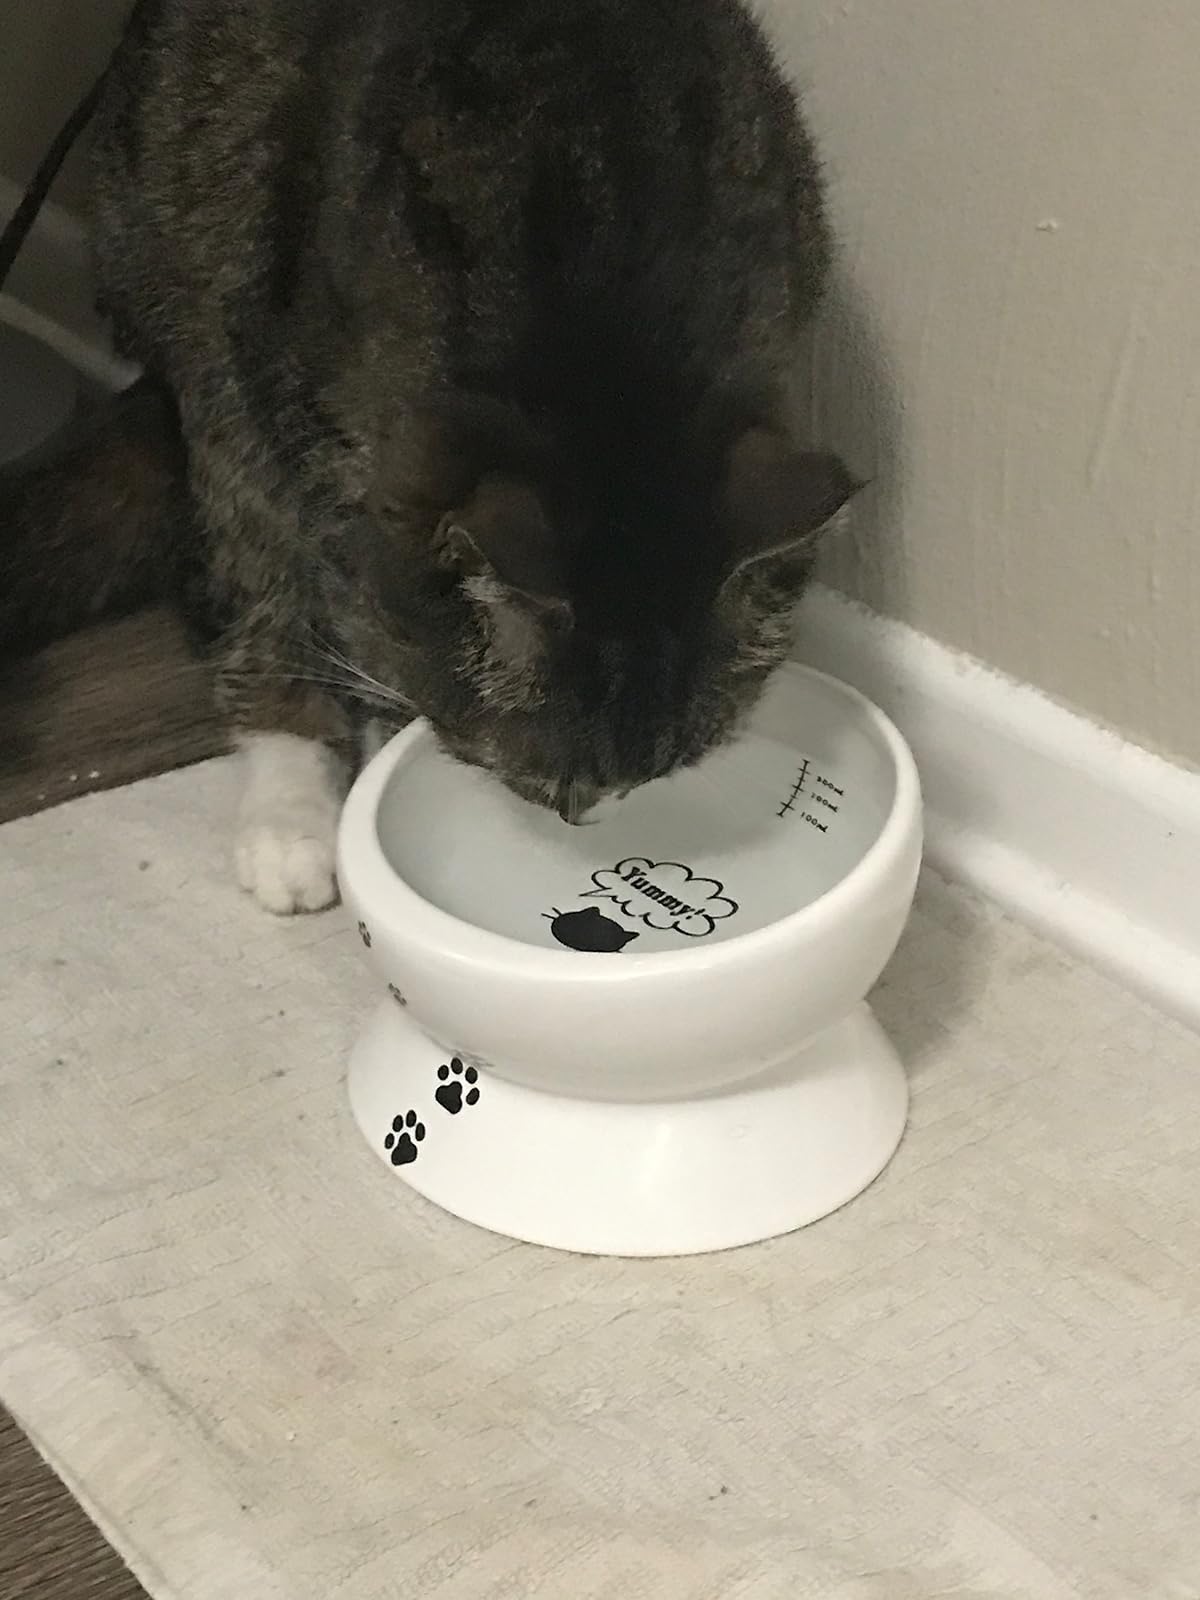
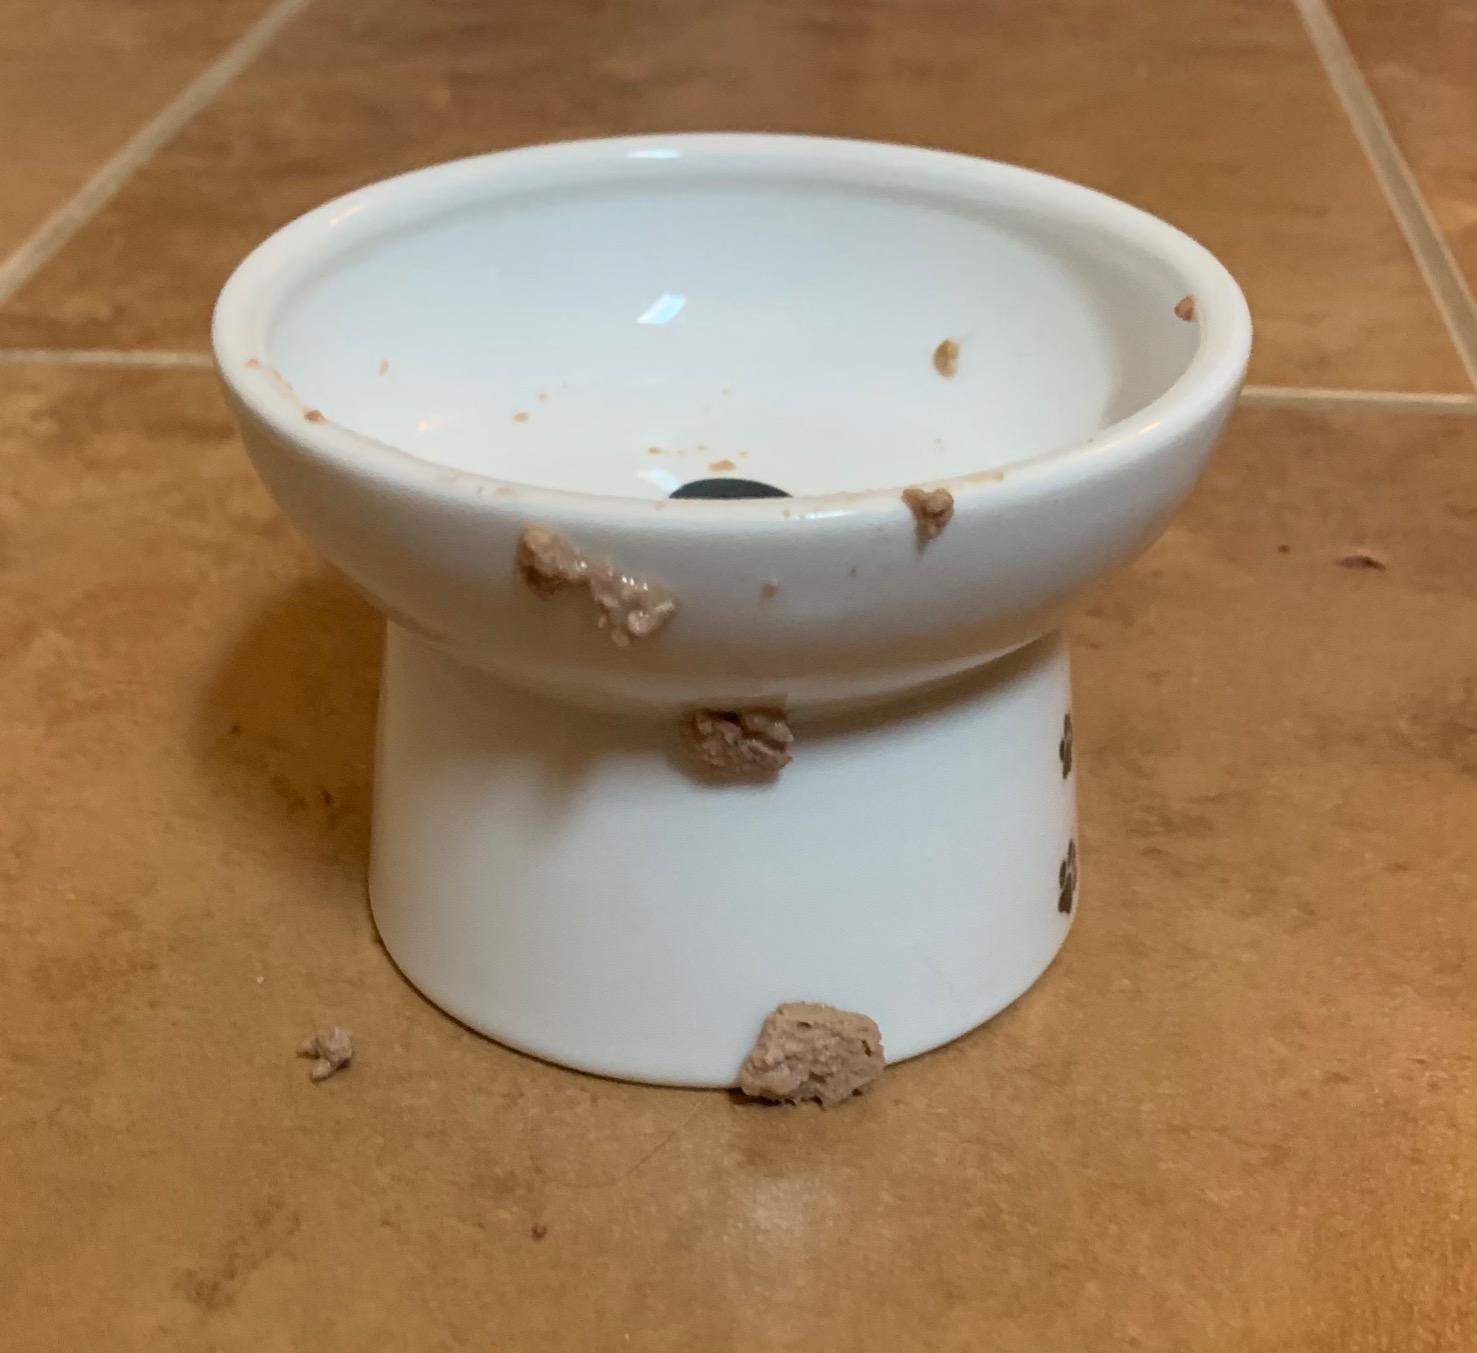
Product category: items_bowl
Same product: no